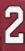
Number: 2